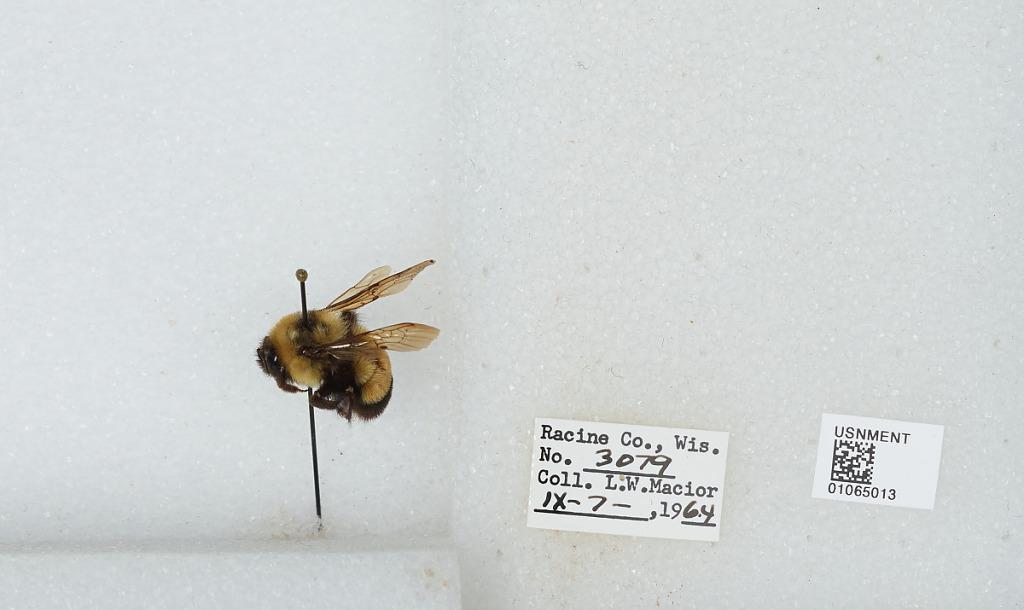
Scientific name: Bombus (Bombus) affinis Cresson
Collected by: L. Macior
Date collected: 1964-9-7
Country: United States
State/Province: Wisconsin
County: Racine
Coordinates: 42.78, -87.76